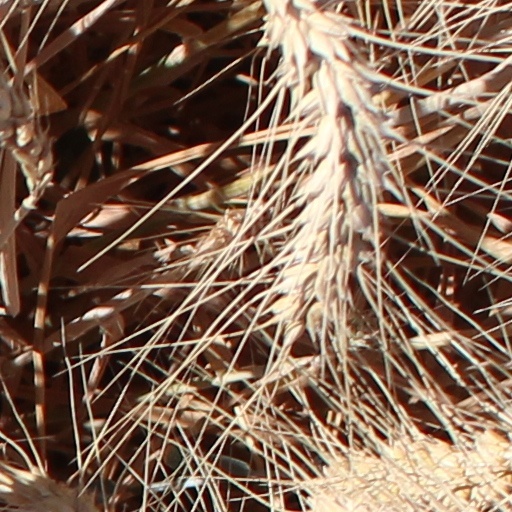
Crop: wheat